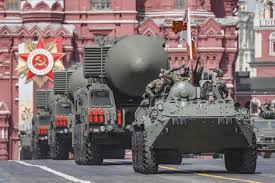
Label: Air Defense